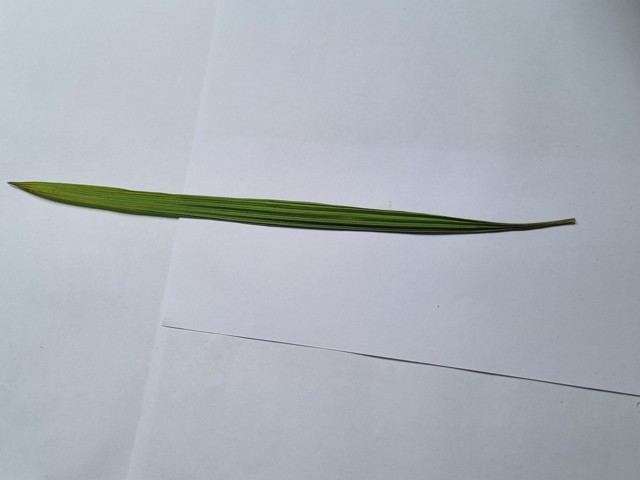
Plant: betal